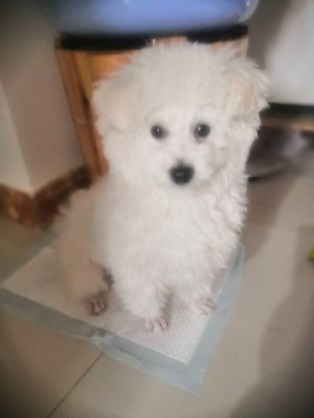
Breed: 3083-n000117-Bichon_Frise